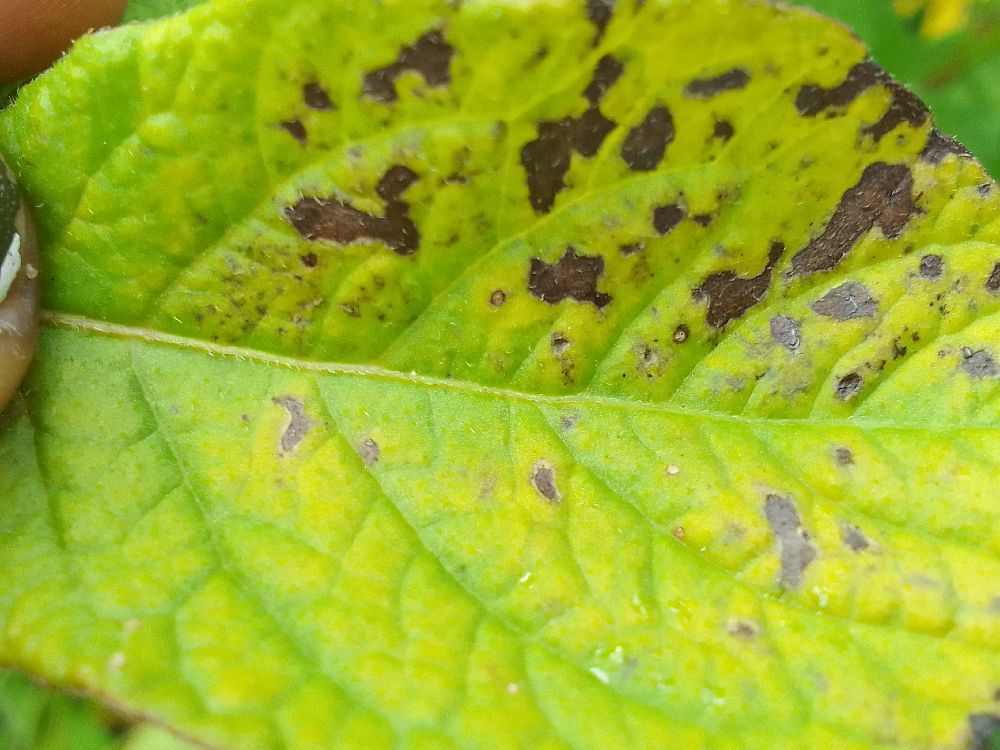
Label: Early blight